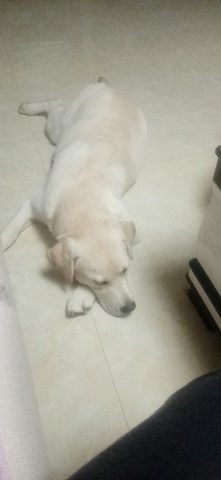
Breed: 3580-n000122-Labrador_retriever